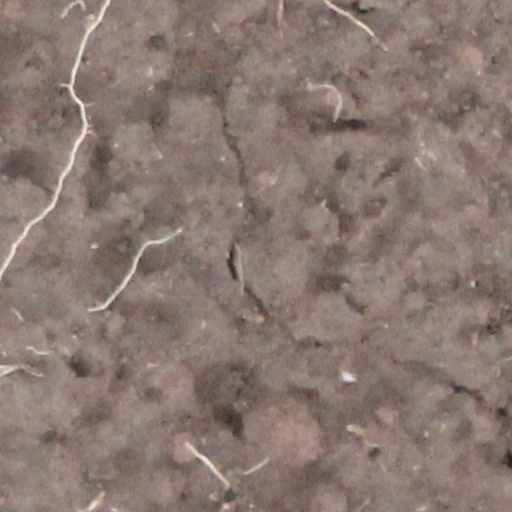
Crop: wheat